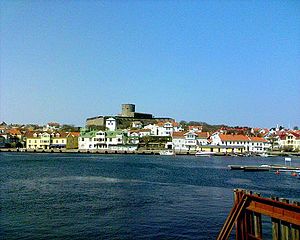
Marstrand
Marstrandsøen set fra Koøen
Marstrand er en svensk by nordvest for Göteborg i Kungälv kommune, Västra Götalands län, landskabet Bohuslän. Stedet blev angiveligt grundlagt af den norske kong Håkon 4. Håkonsson da området stadig var norsk. De ældste tegn på bymæssig bebyggelse i Marstrand går tilbage til 1291, da kilderne nævner franciskanere i Marstrand. I dag står kun ruinene af franciskanerklosteret tilbage; det blev revet ned i 1532.